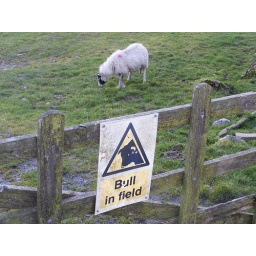
Is that a bull or a sheep in the field, does the sign tell lies,